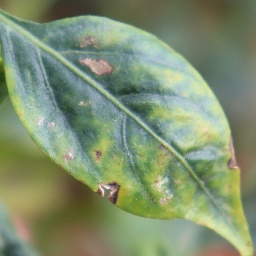
Label: nutritional